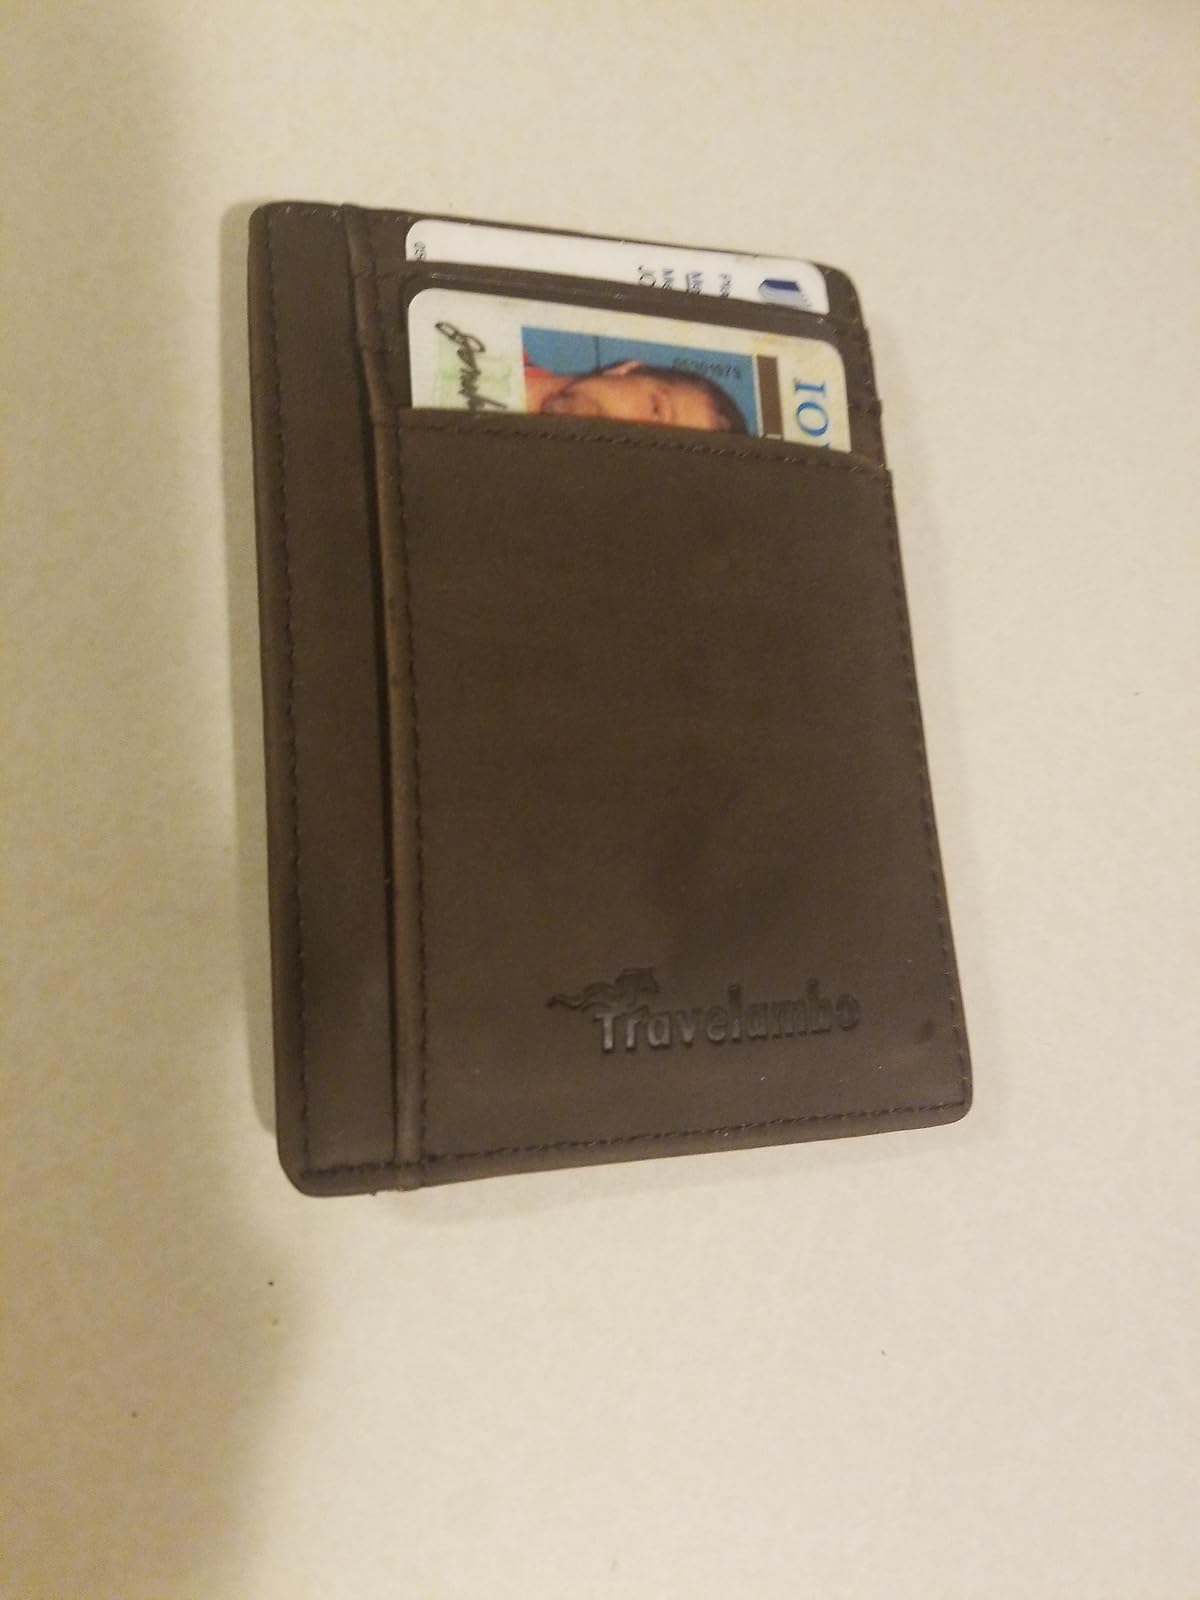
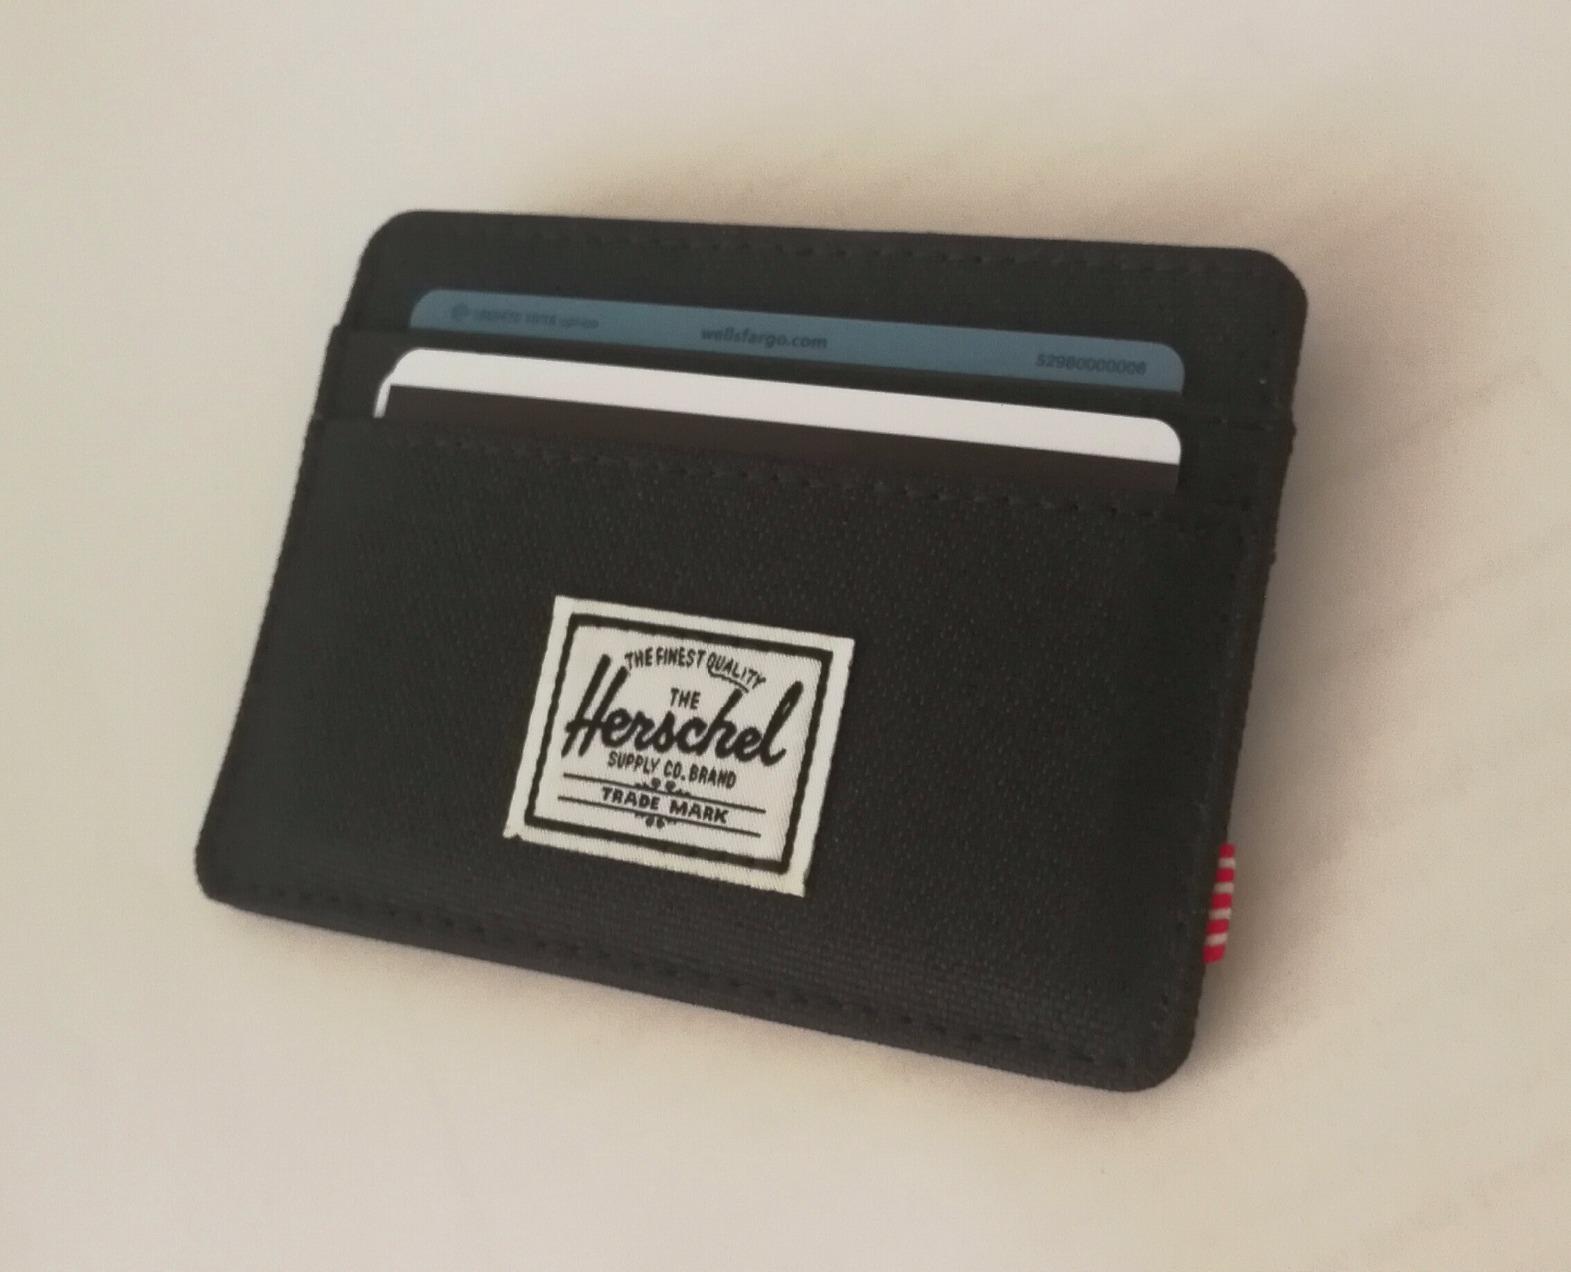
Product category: accessories_wallet
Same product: no